Sepulveda Transit Corridor

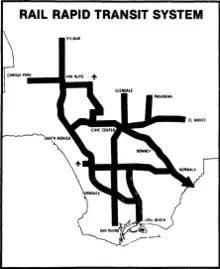
Rail system map included in the official 1980 Proposition A election pamphlet, including the Sepulveda Transit Corridor

The line is a long-established goal in Los Angeles transit planning. Proposition A, which imposed a half-cent sales tax in Los Angeles County to fund a regional transit system, was passed in 1980, and a Sepulveda Pass line was in the project map that was part of the proposition's documentation.